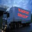
Label: truck